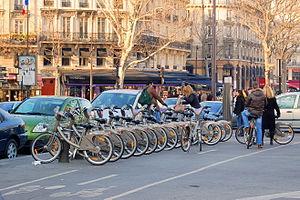
Station Vélib (Système de prêt de vélo) près de la Place de la Bastille